Griffith station (Grand Trunk Western Railroad)

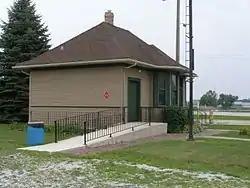
Grand Trunk Depot Griffith, July 2010

Griffith Grand Trunk Depot is a historic train station located at Griffith, Lake County, Indiana. It was built in 1911 by the Grand Trunk Western Railroad. It is a simple one-story, frame building measuring 20 feet by 30 feet. It has a steeply pitched hipped roof with overhanging eaves and a projecting three-sided bay. The depot operated until 1980. It was moved to its present location in the Griffith Historical Park and Railroad Museum in 1980.